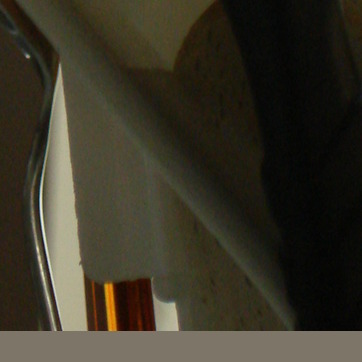
Material: plastic